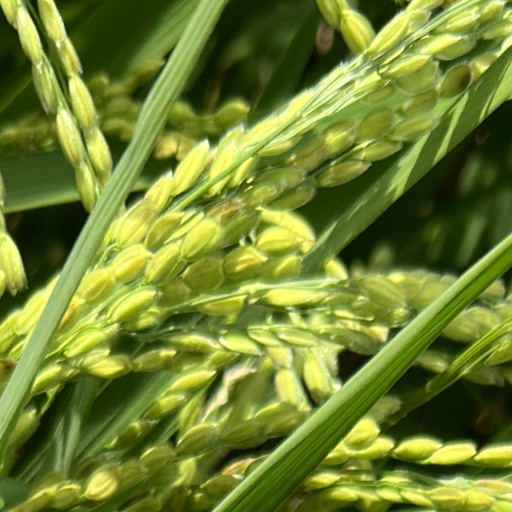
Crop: rice